Hetoimasia

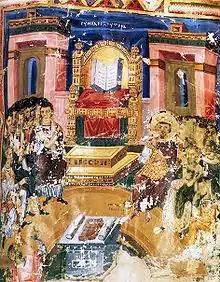
Byzantine miniature of about 880 of the First Council of Constantinople in 381

There are several elements found in the image which reflect its changing meaning. The throne itself is always present, and is often backless and armless. In Ancient Greek, a "thronos" was a specific but ordinary type of chair with a footstool, and there is very often a footstool in the image. There is often a prominent cushion, and a cloth variously interpreted as Christ's mantle (especially when of imperial purple) or a sudarium may cover or sit on the throne. There may be a crown on the throne. There is often a book, often on the cushion and sometimes open; this represents the gospels in some examples, and in others the Book of Life, always closed and distinguished by its seven seals, following the Book of Apocalypse. There is nearly always a cross (except in images of councils), often a crux gemmata, and in later examples a patriarchal cross with two crossbars. The cloth may be draped round the cross, as may the crown of thorns, which first appears as an isolated motif in this context. This seems to have originated as a victor's wreath around or over the cross, part of the early emphasis on "Christ as Victor" found in much cross imagery, but later to have been transmuted into the crown of thorns. It has also been suggested that the wreathed cross motif also was the origin of the Celtic cross.